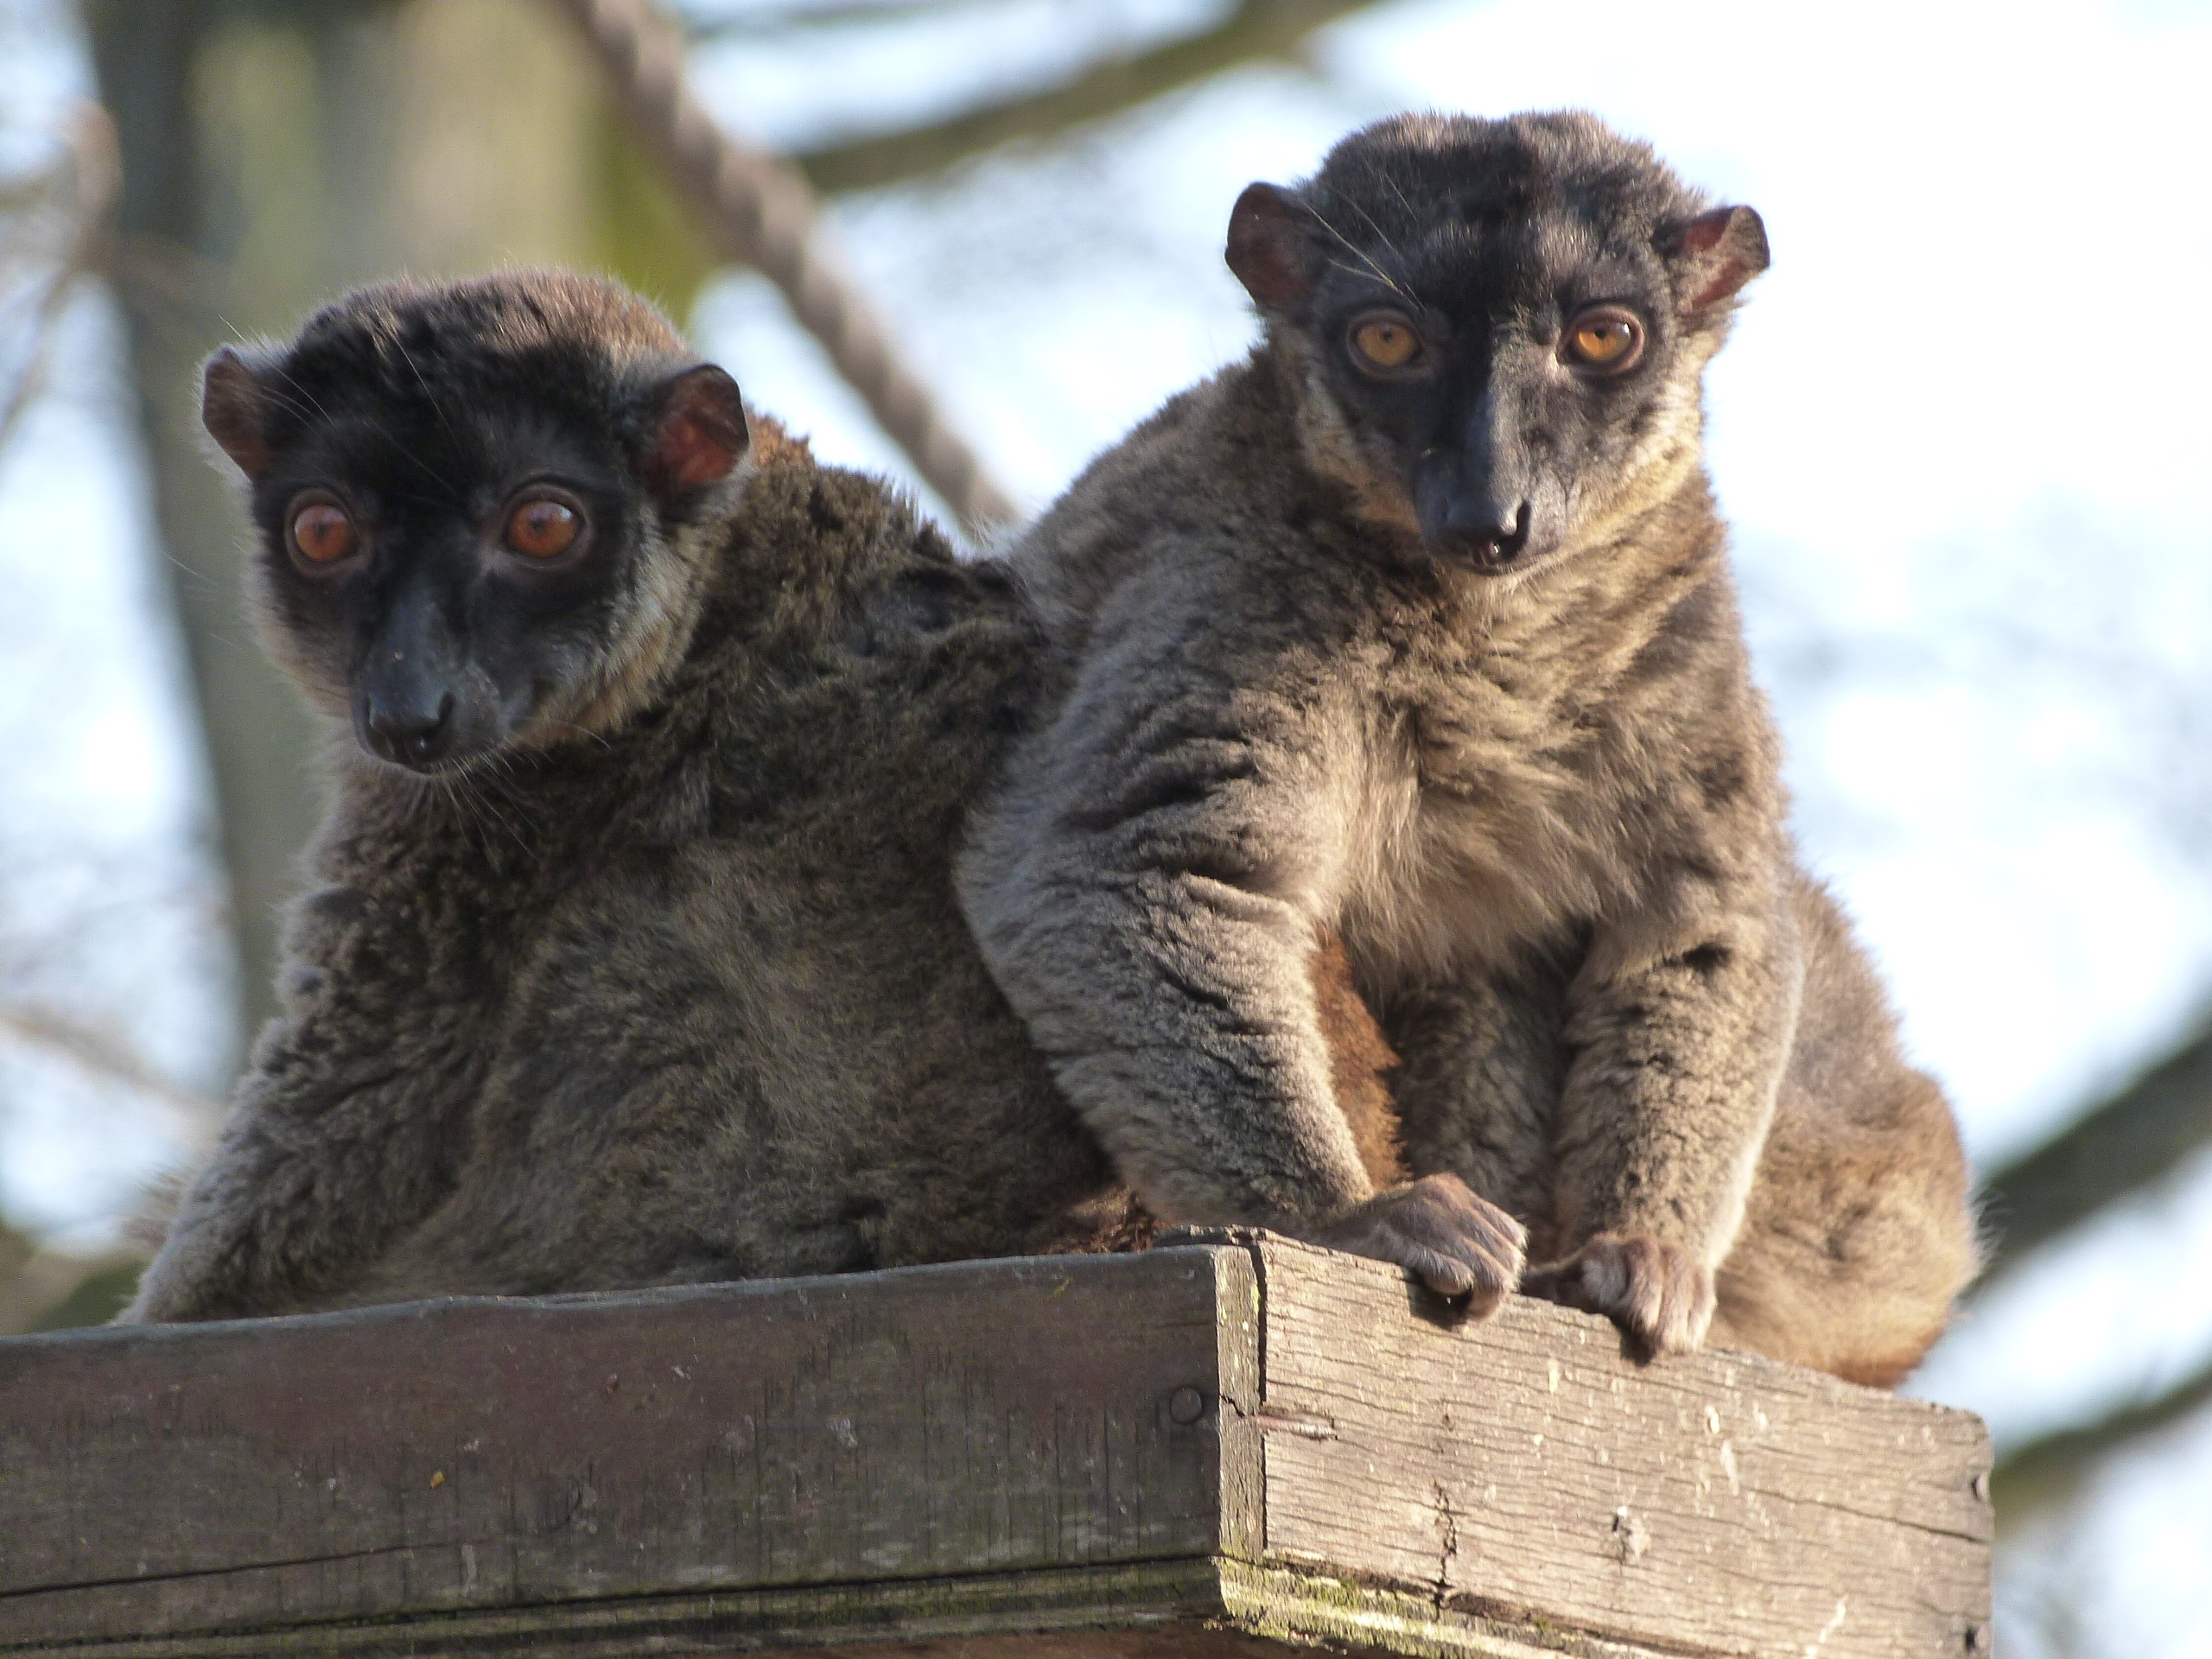
mammal, monkey, fauna, primate, vertebrate, lemur, maki, macaque, mayotte, new world monkey